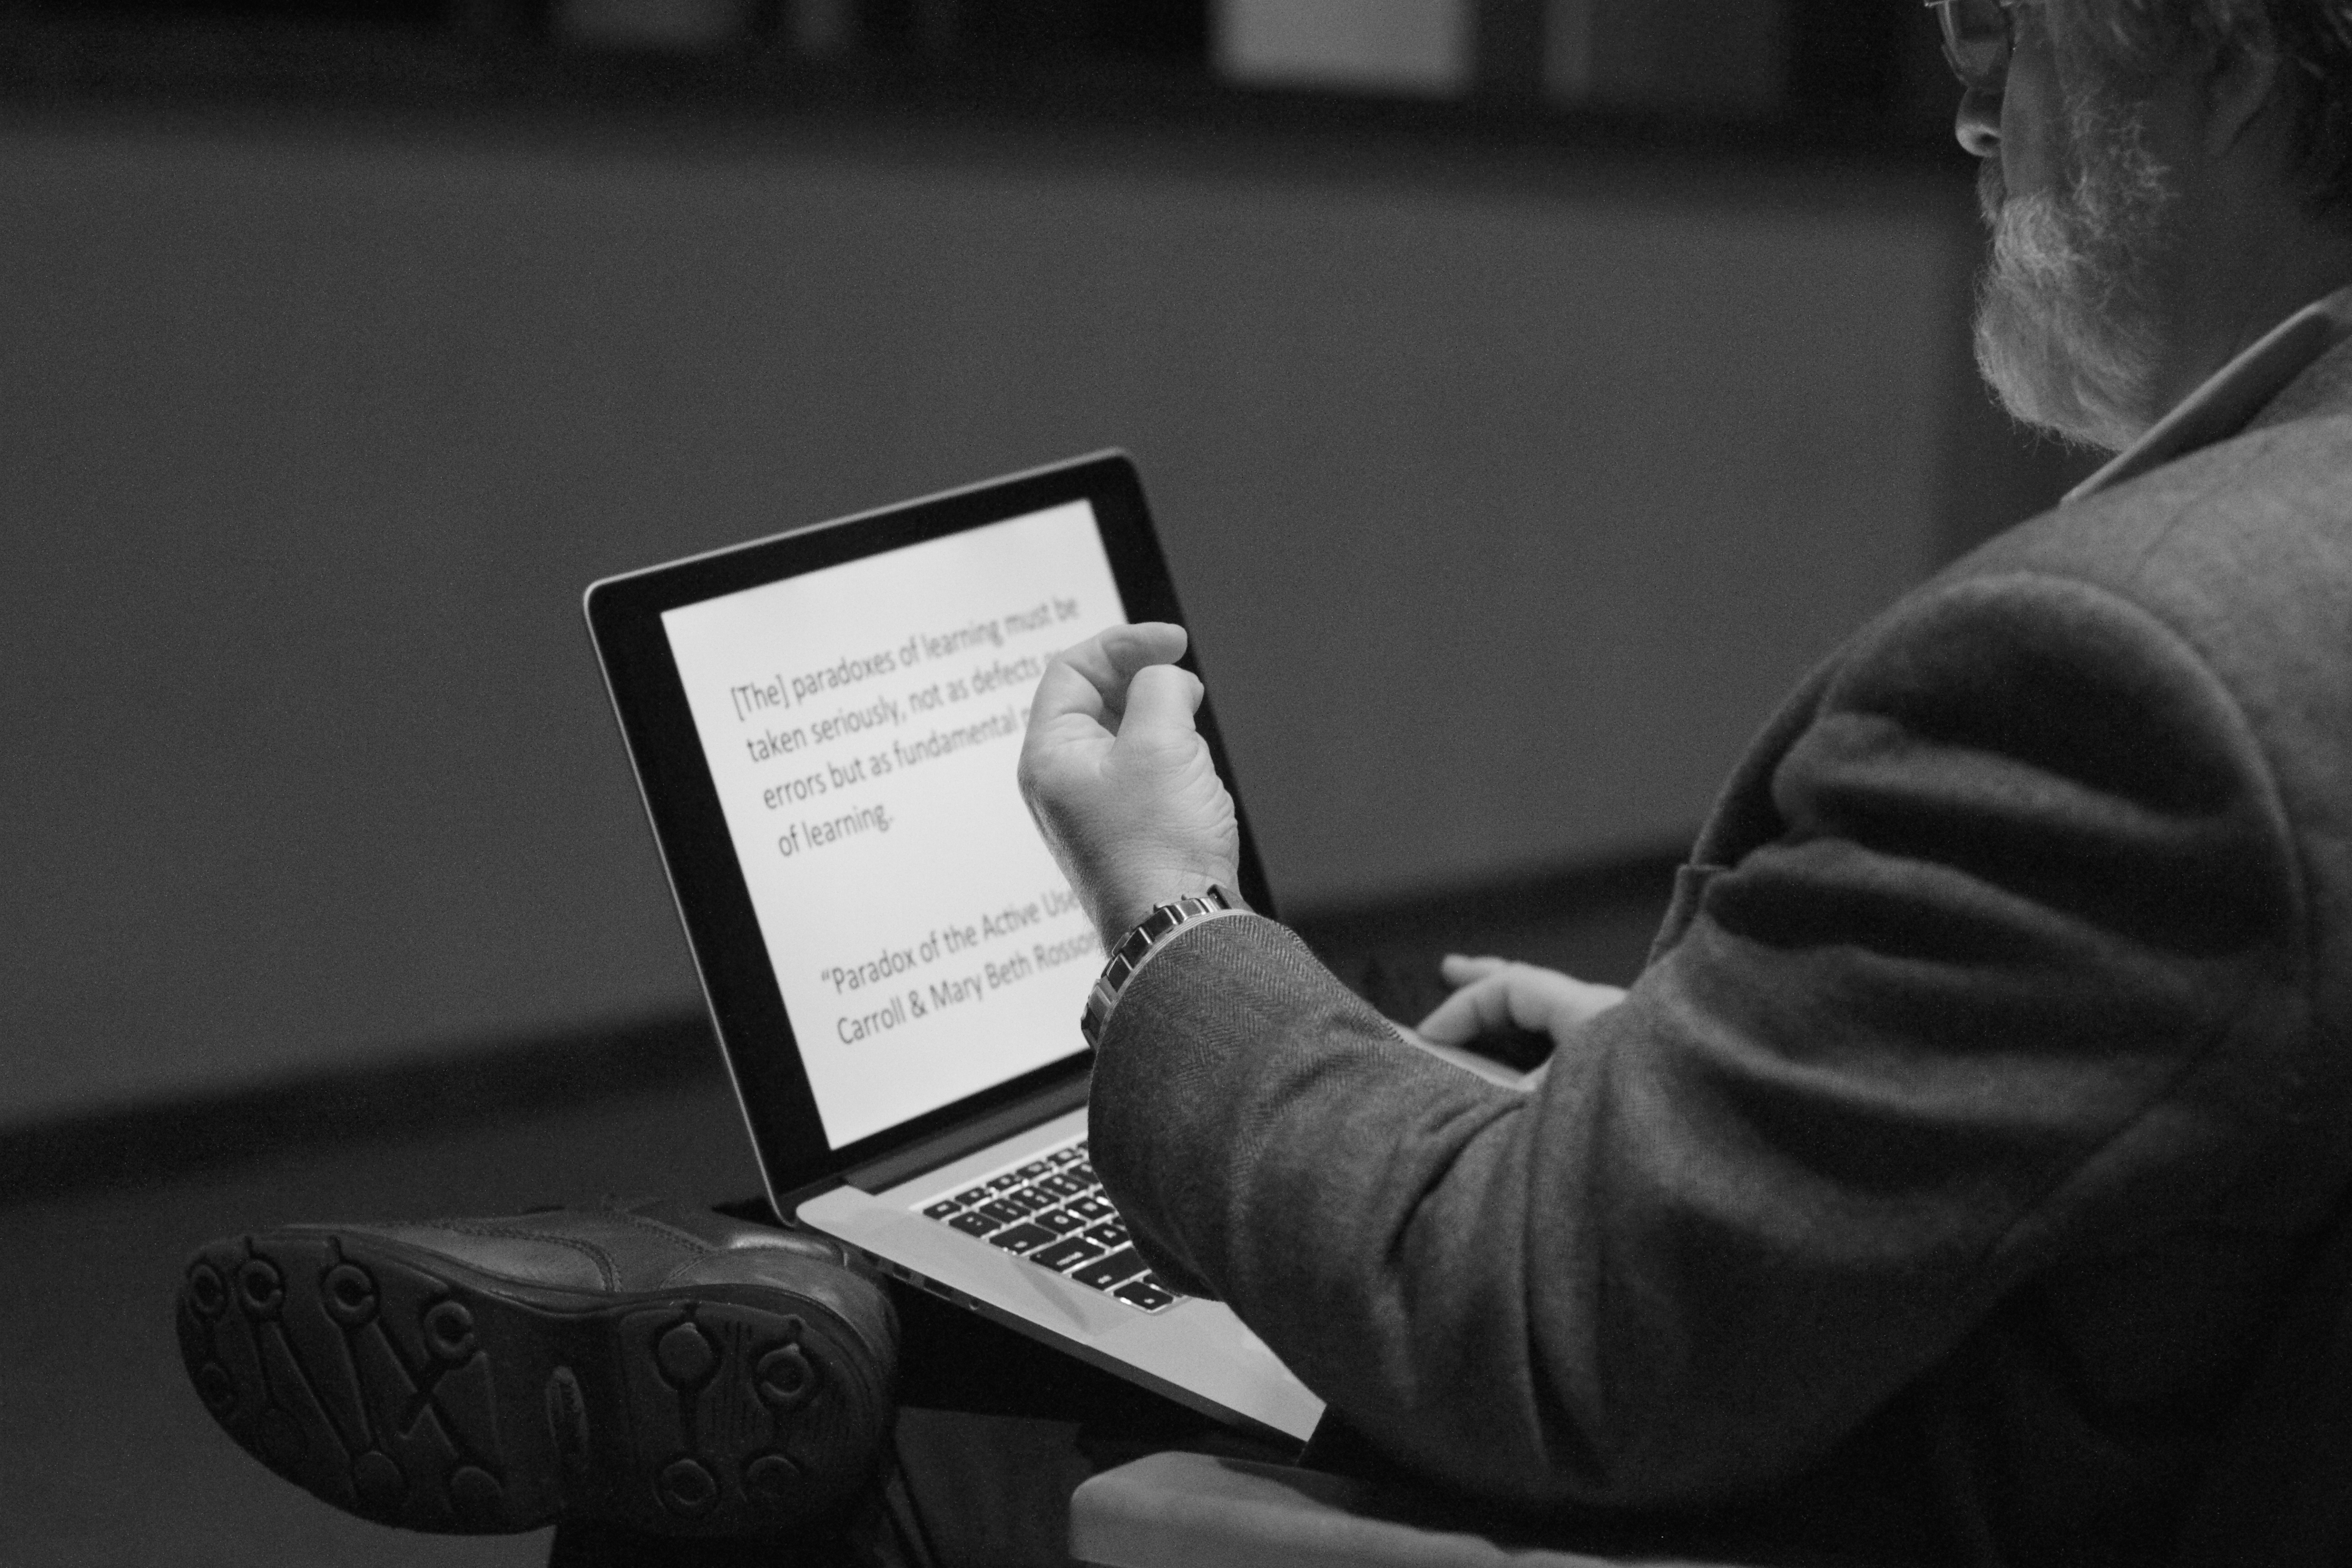
writing, hand, black and white, white, photography, black, monochrome, conversation, photograph, tedxusagrado, monochrome photography